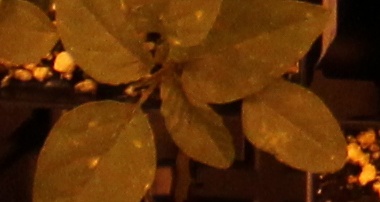
Label: Palmer Amaranth